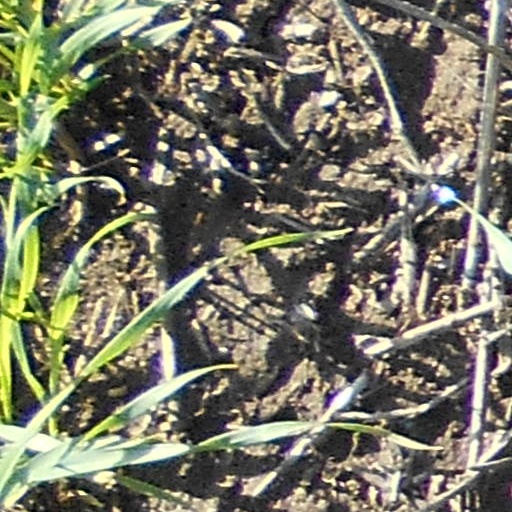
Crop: wheat